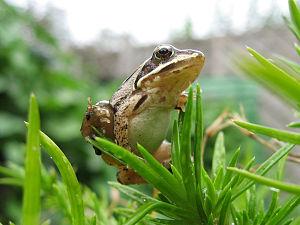
Mézilles est une commune française située en Puisaye dans le département de l'Yonne en région Bourgogne-Franche-Comté.
Freigné est une ancienne commune de l'Ouest de la France, située auparavant dans le département de Maine-et-Loire, en région Pays de la Loire et devenue le 1ᵉʳ janvier 2018 une commune déléguée de la commune nouvelle de Vallons-de-l'Erdre en Loire-Atlantique.